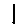
Label: 1